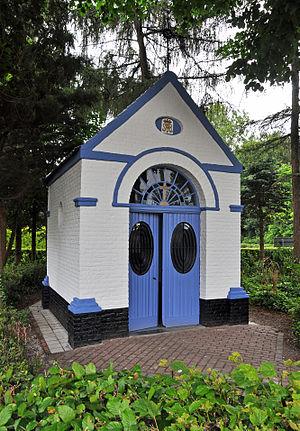
Bekegem (commune d'Ichtegem, Belgique)